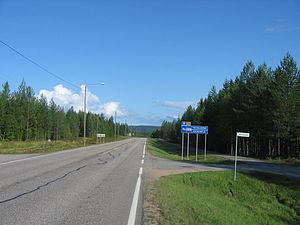
Les Routes principales sont des routes qui, avec les routes nationales et les routes régionales, forment le réseau routier finlandais et permettent les déplacements en province.